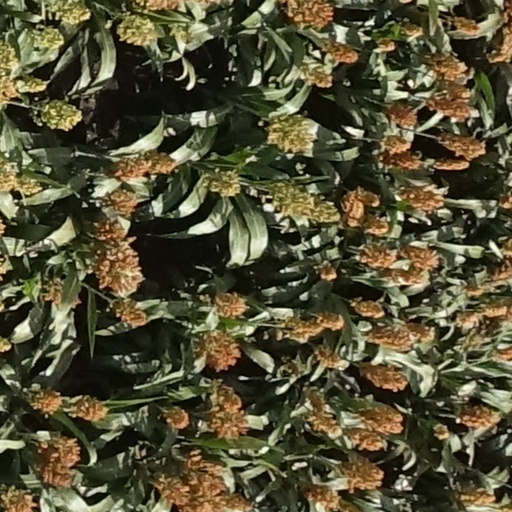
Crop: sorghum